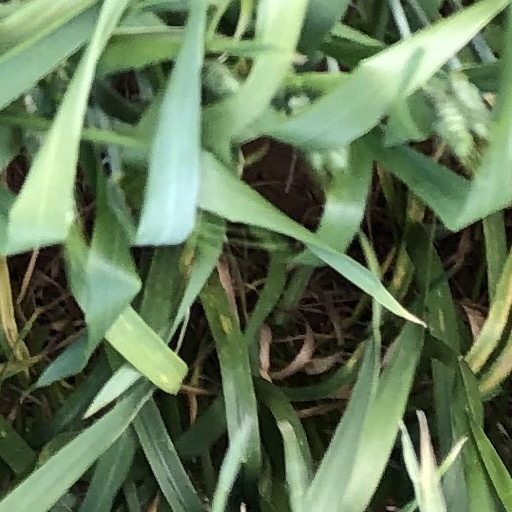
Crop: wheat